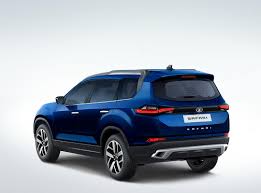
Label: noambulance